Glasower Damm Ost–Bohnsdorf Süd railway

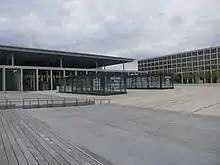
Airport forecourt with access buildings to the platforms, with the terminal in the background.

The first plans in the mid-1990s included as an airport connection for regional services, an InterRegio service from Kiel via Berlin and the airport line to Görlitz.